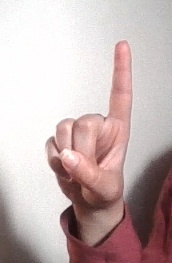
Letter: bb